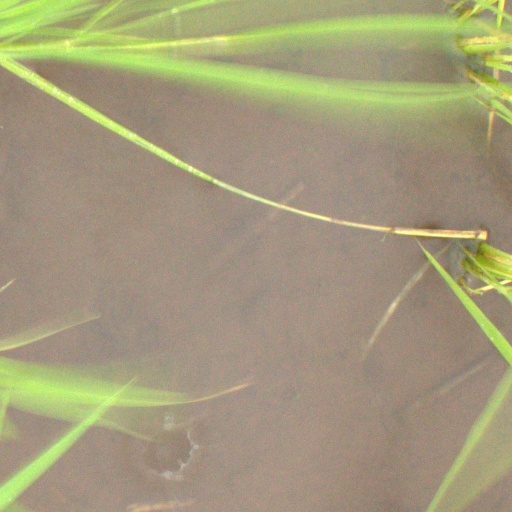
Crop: rice